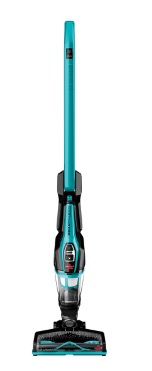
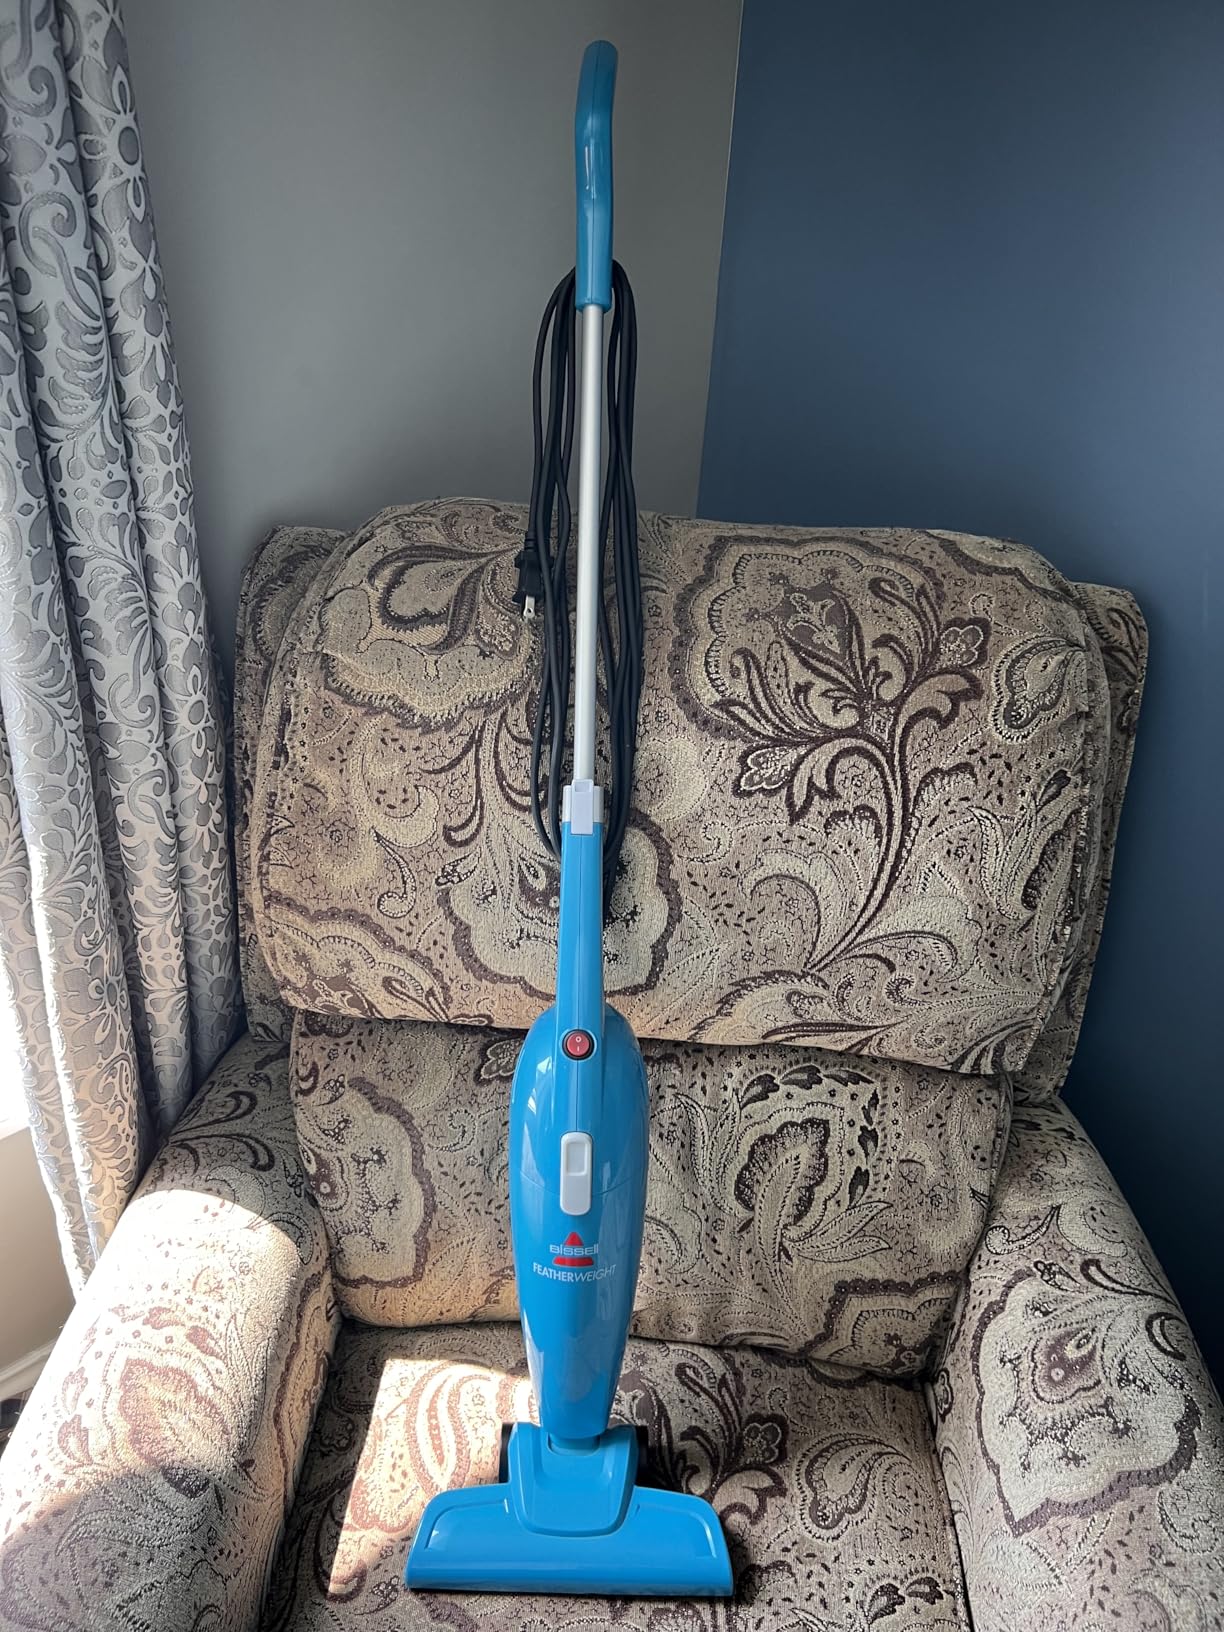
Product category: items_vacuum
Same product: no